Jane Lynch

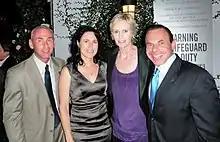
(l-r) Don Norte, Dr. Lara Embry, Jane Lynch, and Norte's husband, gay activist Kevin Norte, at Autum P-FLAG 2010's Charitable Event at The London Hotel, West Hollywood

An autobiography written by Lynch, titled "Happy Accidents", was published in the fall of 2011 by Hyperion Voice. Lynch was inspired to write the book after reflecting upon the successes of her past year and wishing she could have told her more anxious, younger self to not worry as much. The memoir also includes detail about her years as an alcoholic and her success in battling this addiction. Lynch is openly lesbian and married Lara Embry in 2010. A self-proclaimed animal lover, Lynch has four rescue dogs. She has recorded a PSA for PETA encouraging the adoption of shelter animals, and she sponsors an annual adoption event at the Rose Bowl in Pasadena. She was the commencement speaker for Smith College's class of 2012 where she received an honorary Doctorate in Fine Arts.